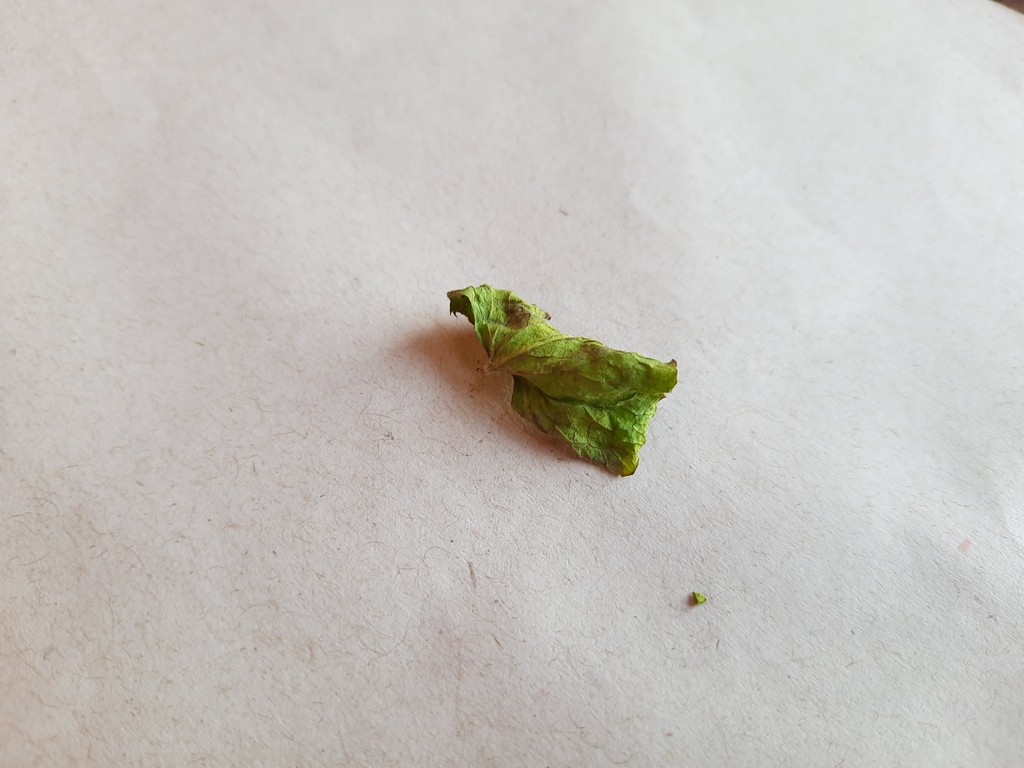
Label: Dried